Marriage in Japan

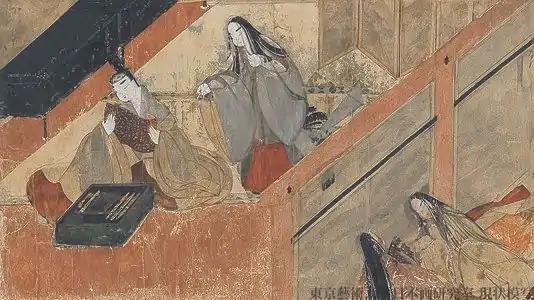
Genji's son reads a letter. , 12th century handscroll, Gotoh Museum.

The Heian period of Japanese history marked the culmination of its classical era, when the vast imperial court established itself and its culture in Heian-kyō (modern Kyoto). Heian society was organized by an elaborate system of rank, and the purpose of marriage was to produce children who would inherit the highest possible rank from the best-placed lineage. It was neither ceremonial nor necessarily permanent.